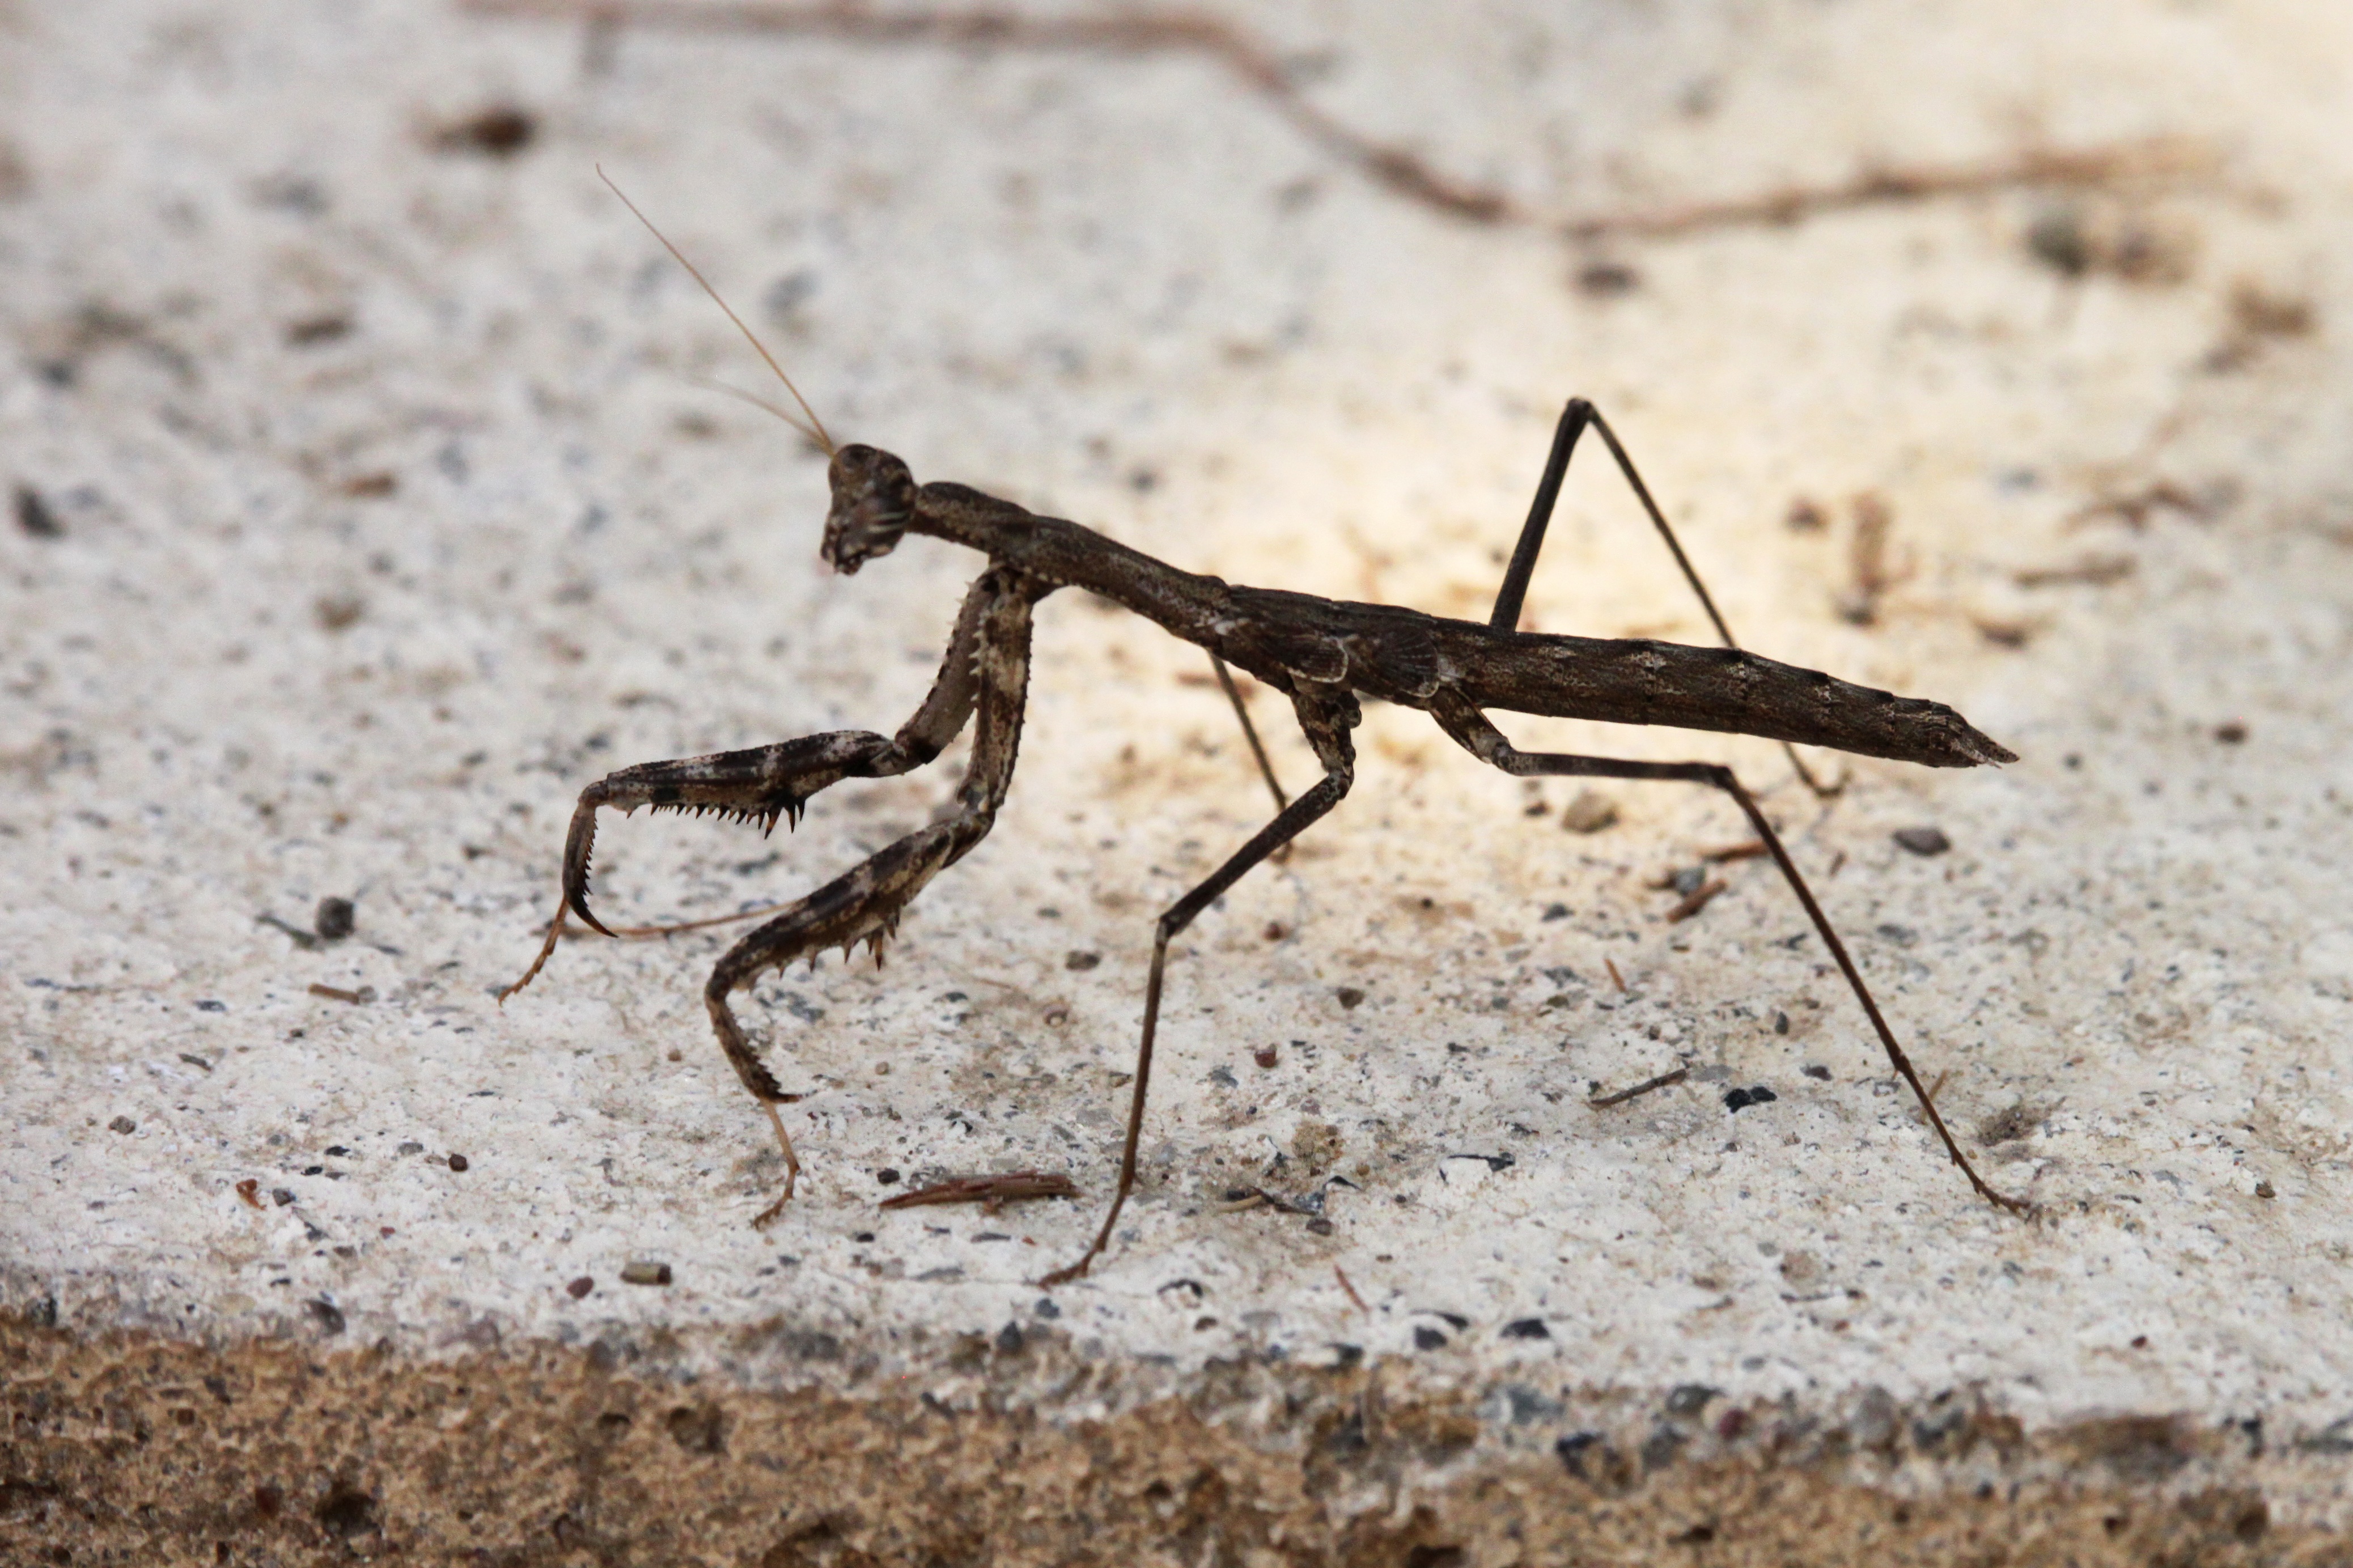
insect, brown, fauna, concrete, invertebrate, mantis, macro photography, arthropod